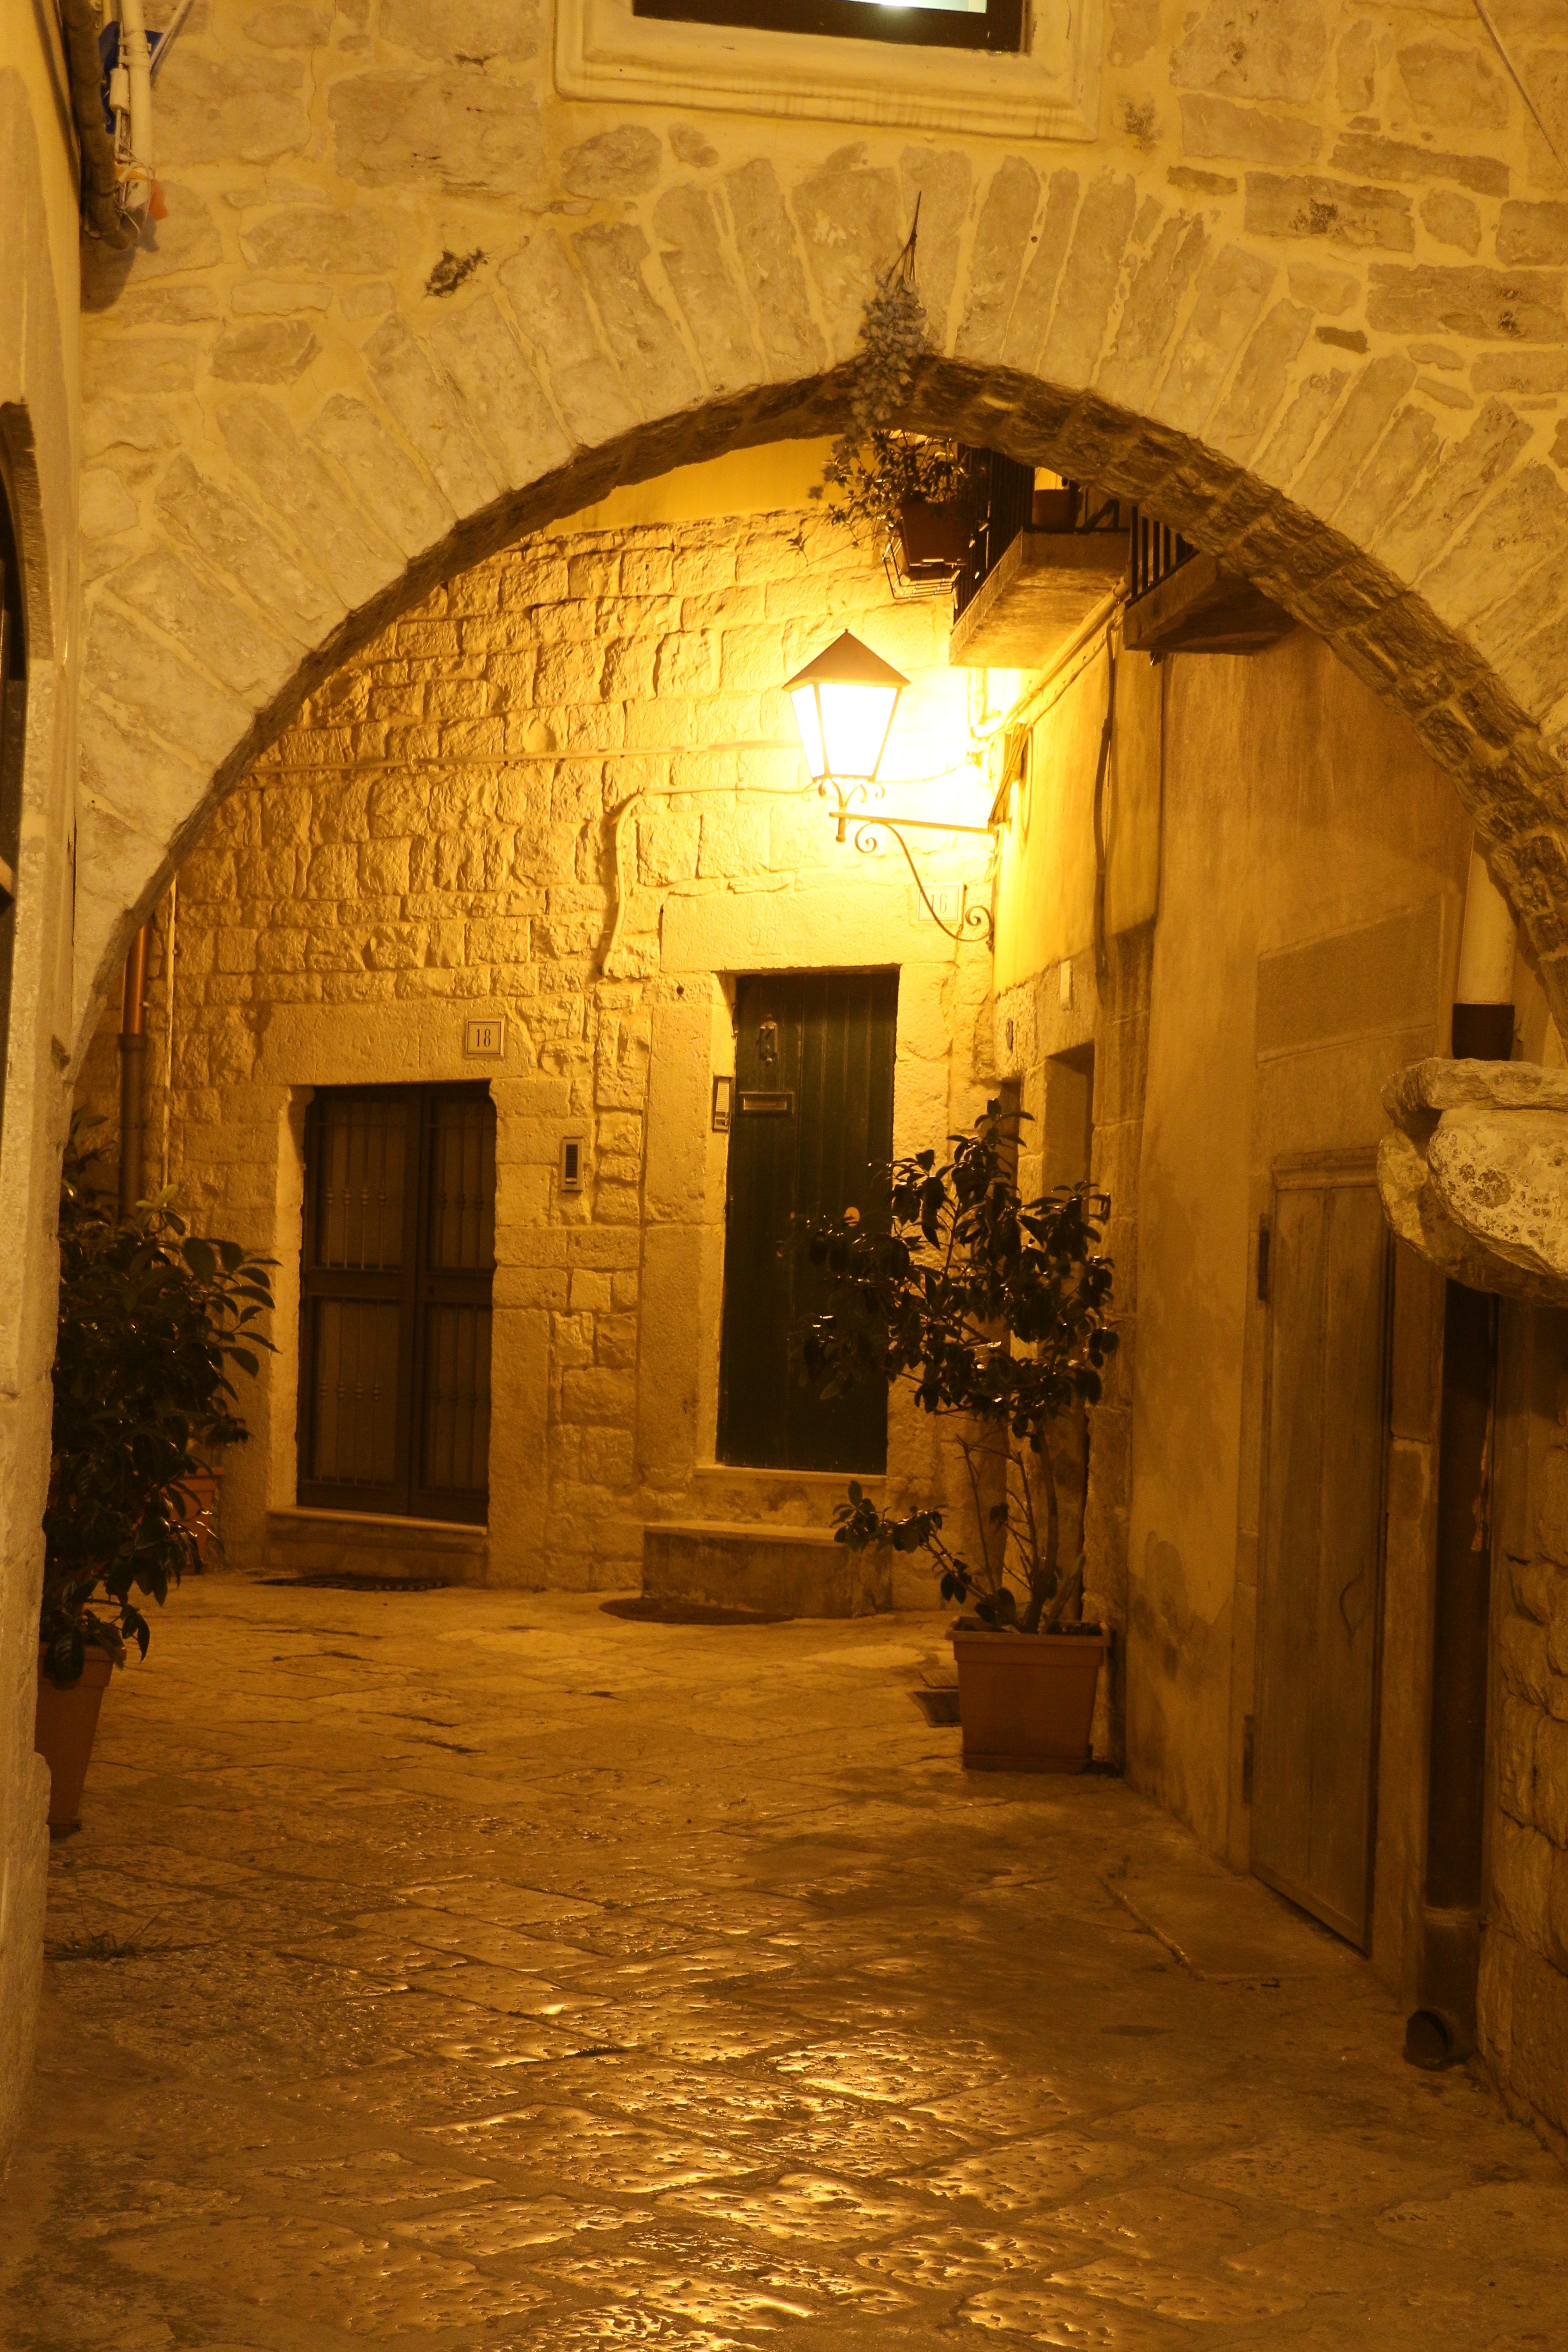
light, night, alley, urban, arch, hall, italy, lighting, illuminated, temple, history, ancient history